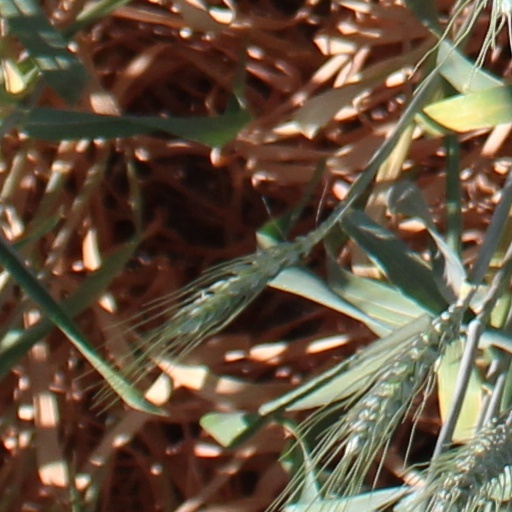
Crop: wheat